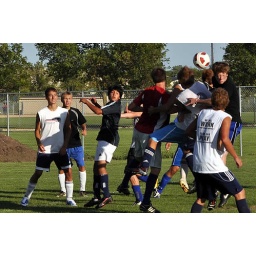
Jump ball in the box